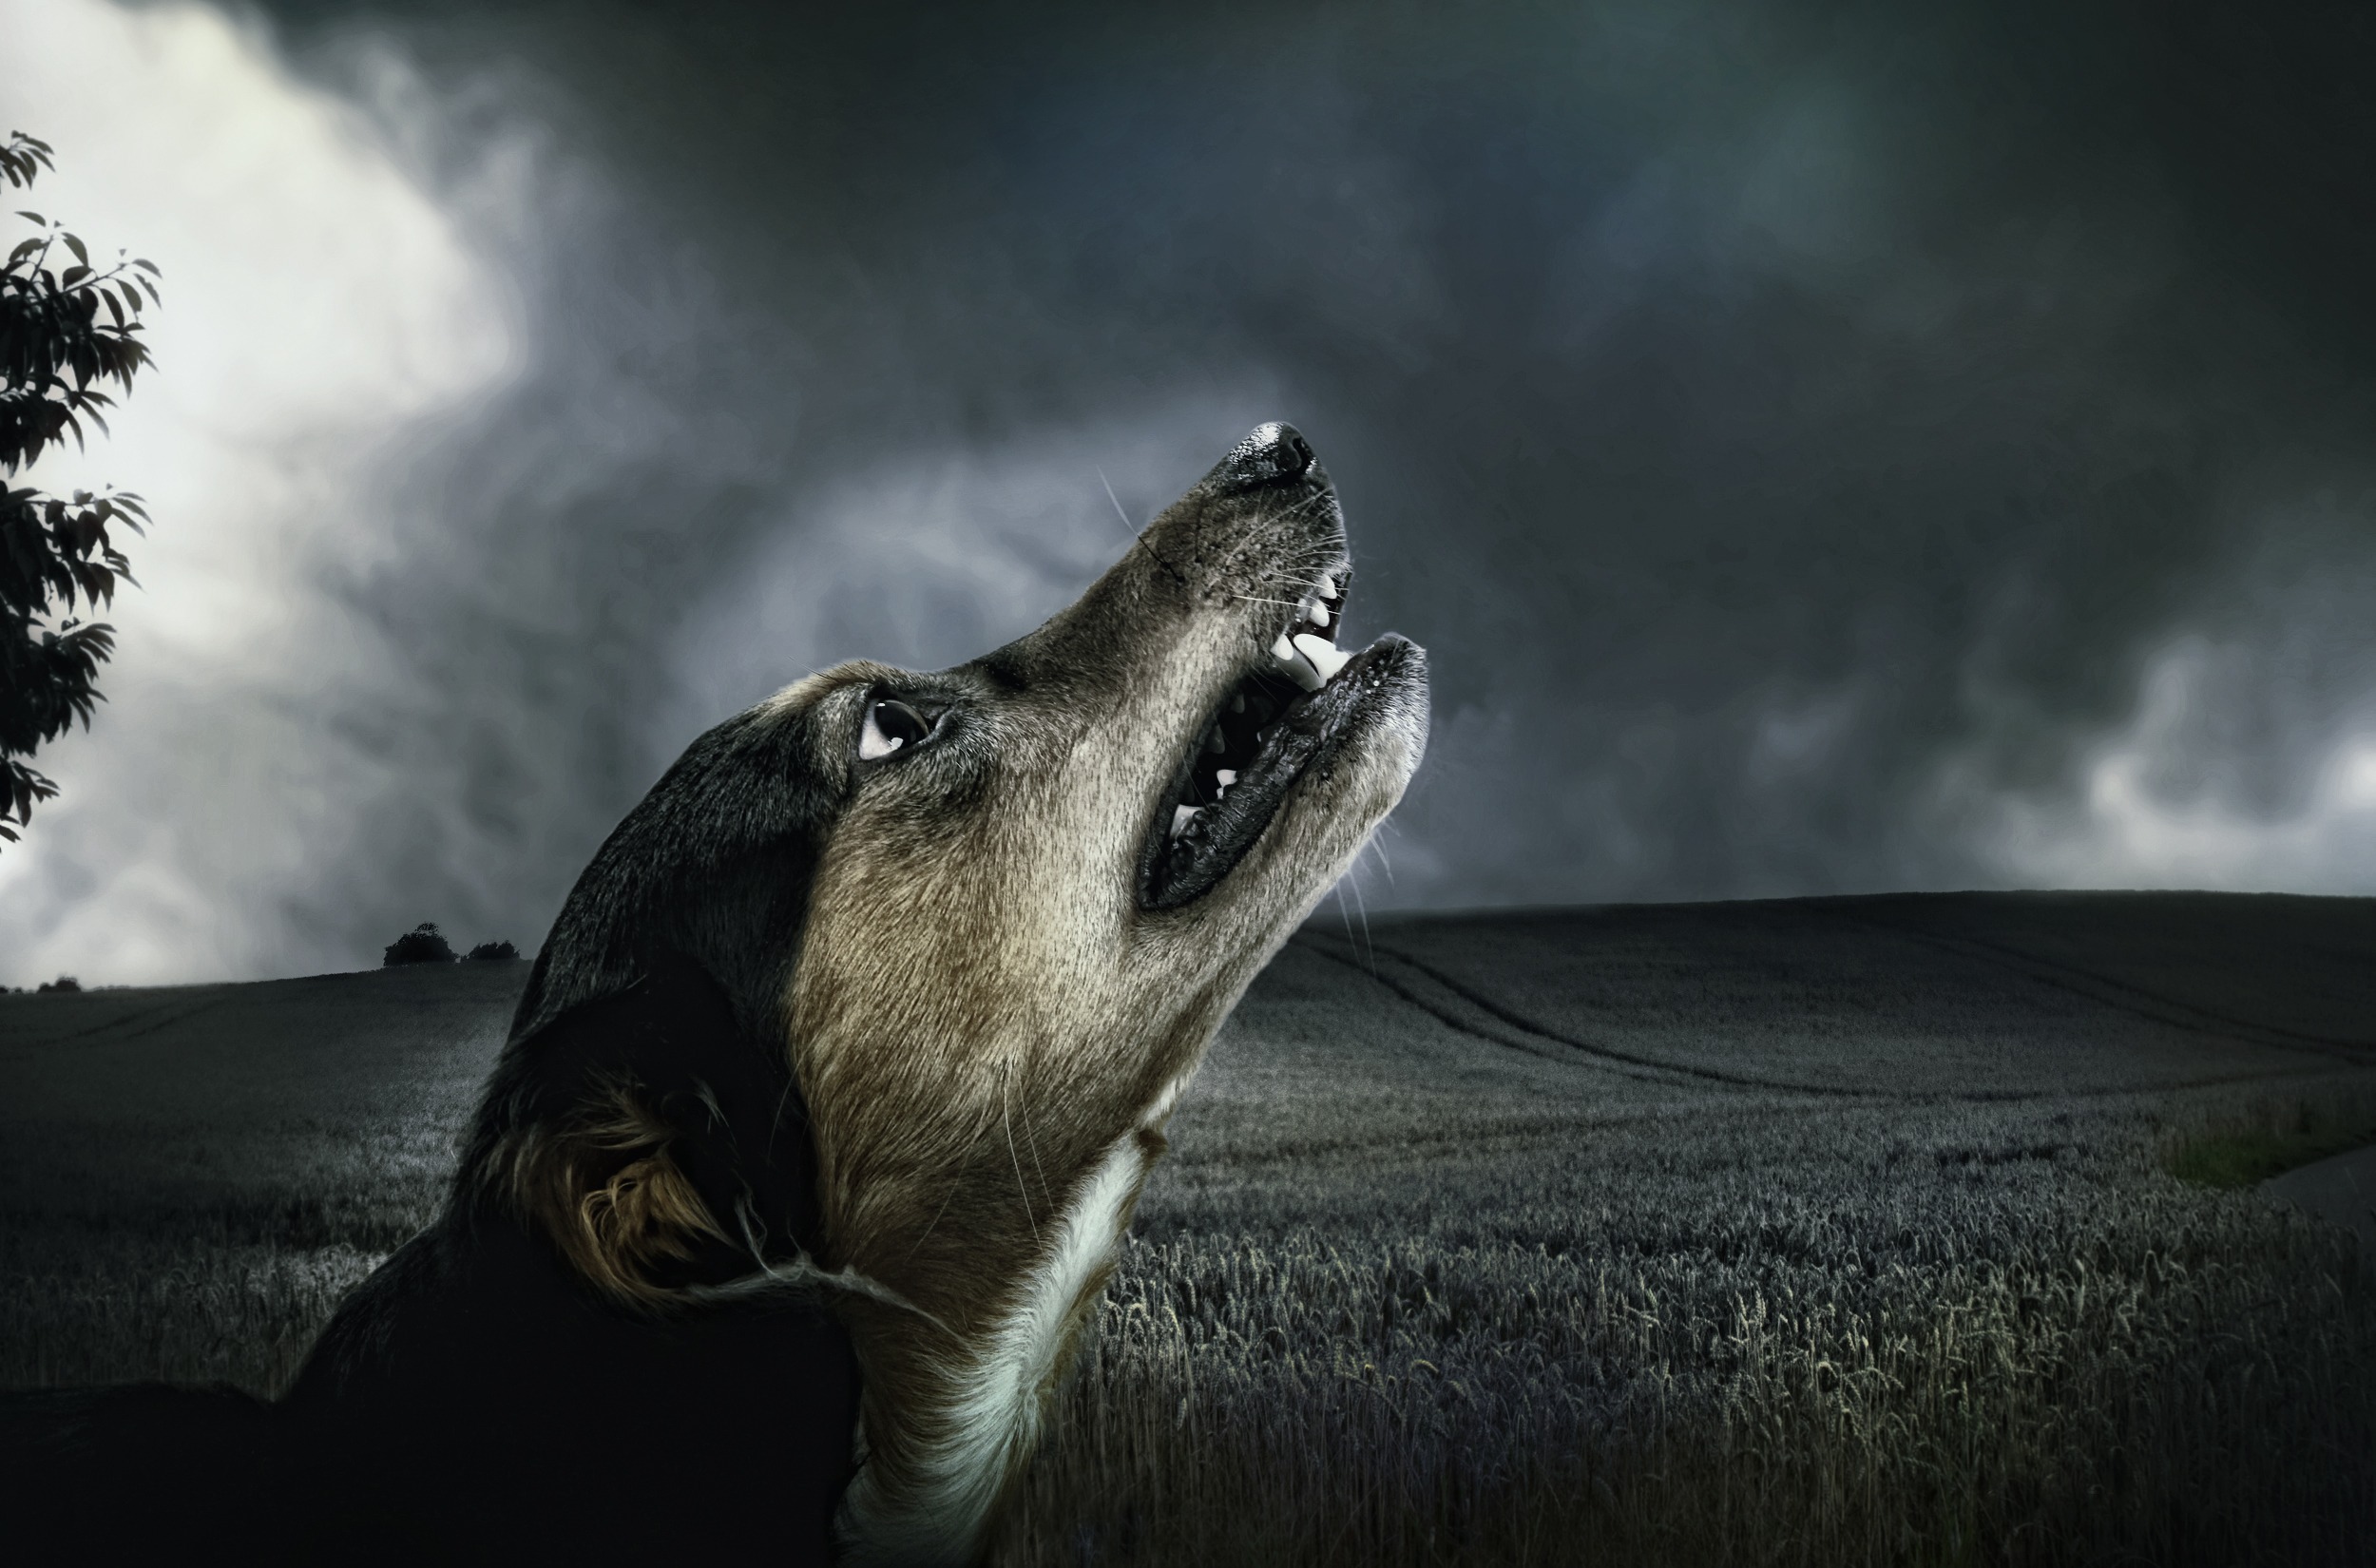
field, dog, animal, twilight, pet, darkness, wolf, monochrome, moonlight, howl, screenshot, animal photography, computer wallpaper